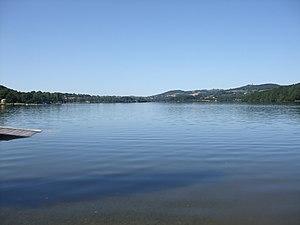
Villefranche-de-Panat est une commune française située dans le département de l'Aveyron, en région Occitanie.